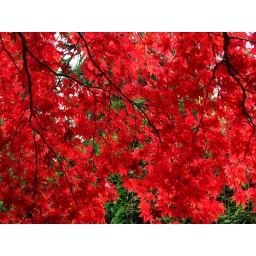
A really fine tree in our yard. It's dark maroon leaves turn a spectacular scarlet red in the fall.